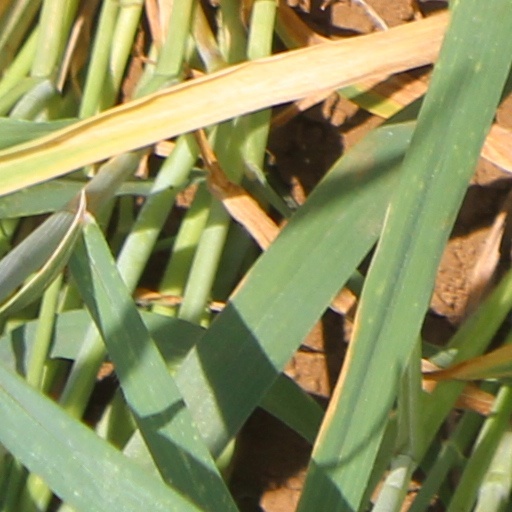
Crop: wheat